Jurbarkas

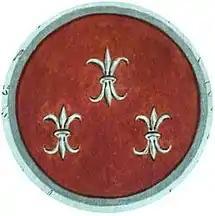
Jurbarkas coats of arms in 1792

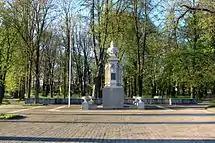
Vytautas the Great Monument

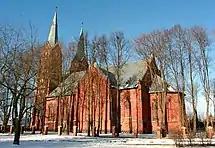
Church of the Holy Trinity

Although Jurbarkas is said to have been a seat of Lithuanian princes from the Palemonids legend, it was first documented in 1259 as the Teutonic Knights' "Ordensburg" castle of "Georgenburg" ("George's castle") southwest from the confluence of Mituva and Nemunas. This castle was constructed west of the current town on a hill now known as Bišpiliukai, while the Lithuanians built a castle on Bišpilis hill by the river Imsrė.